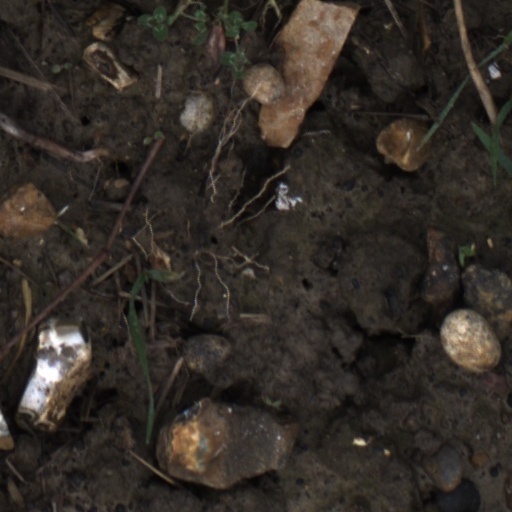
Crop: wheat